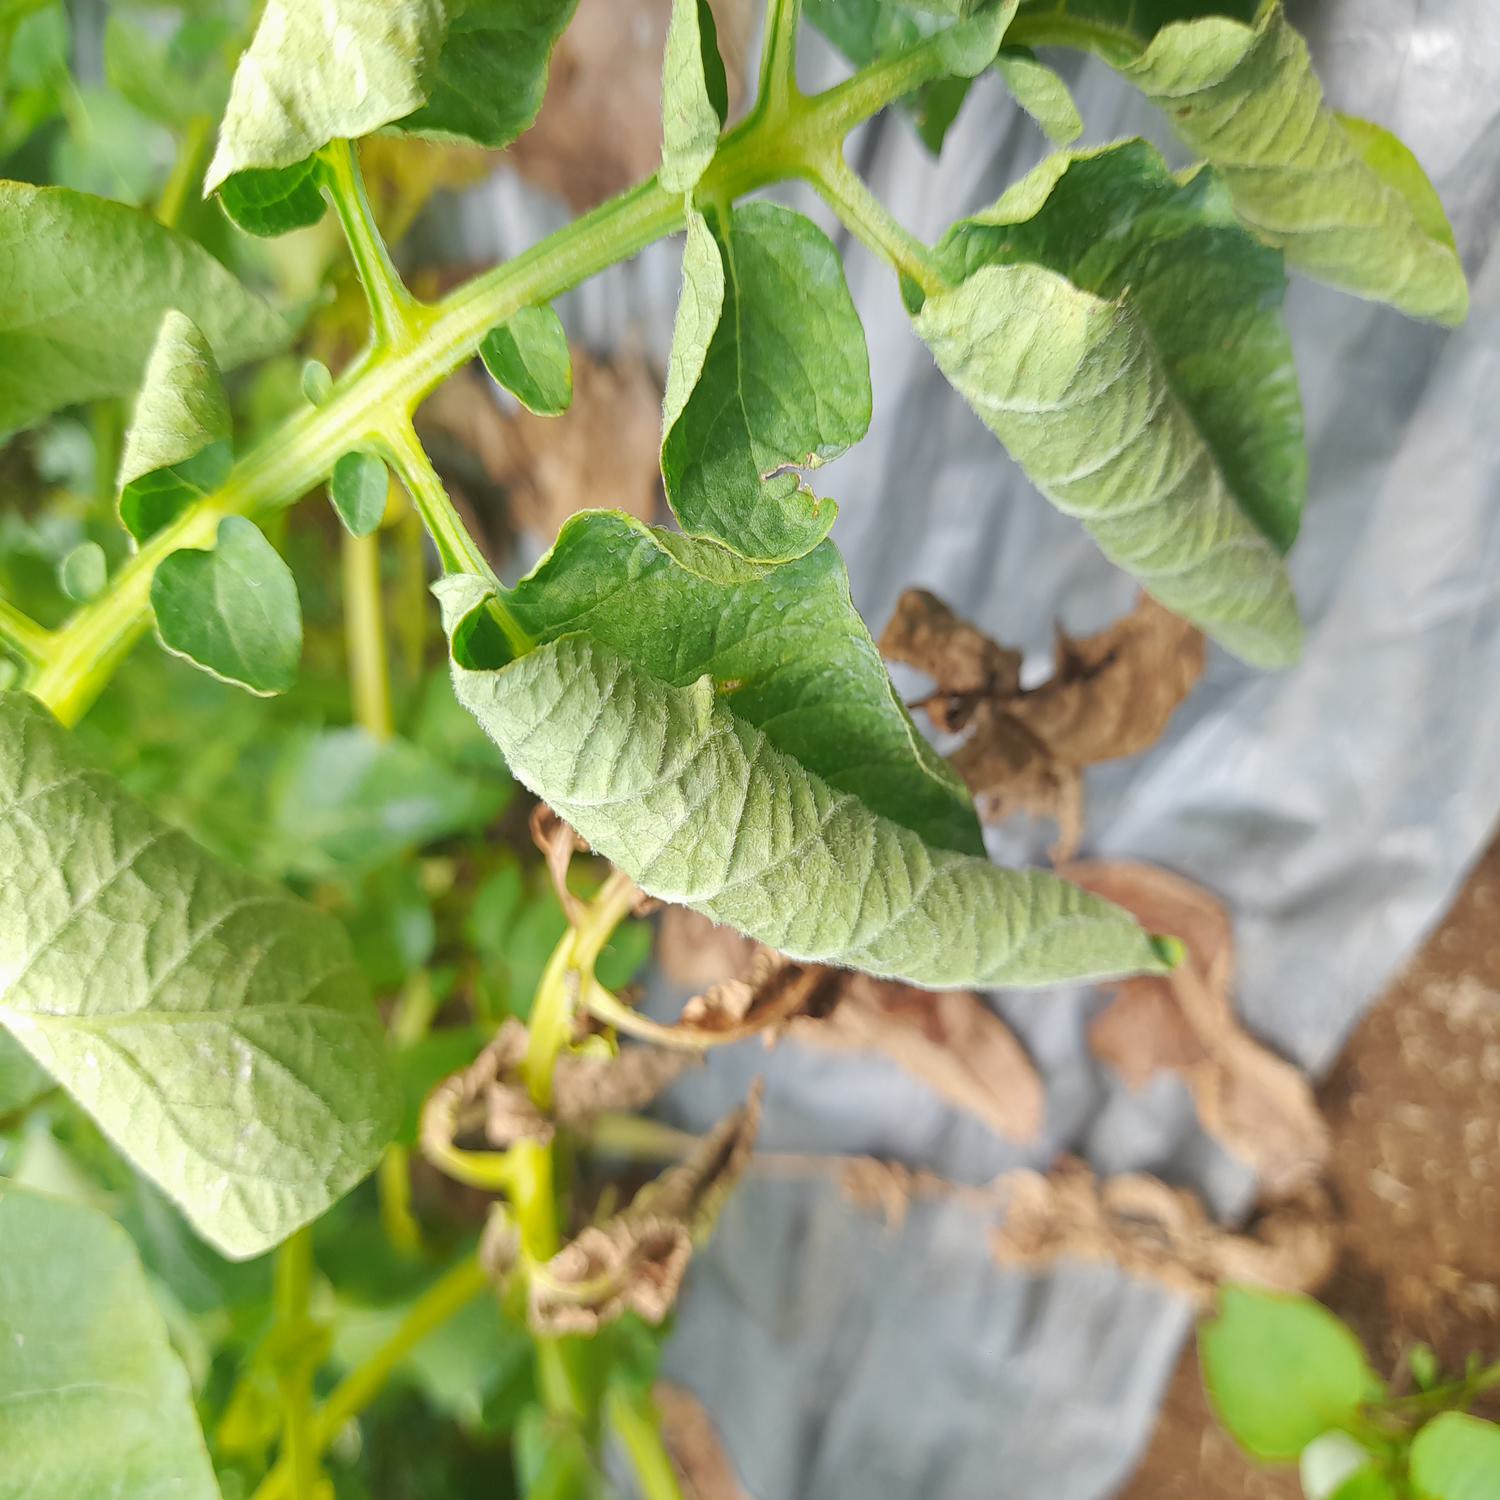
Label: Bacteria